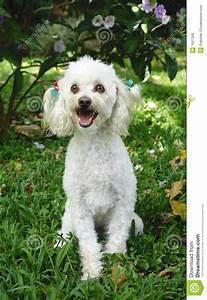
dog